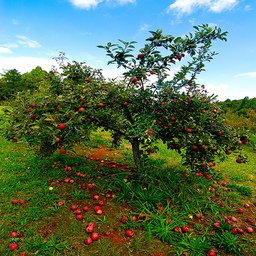
Label: Apple